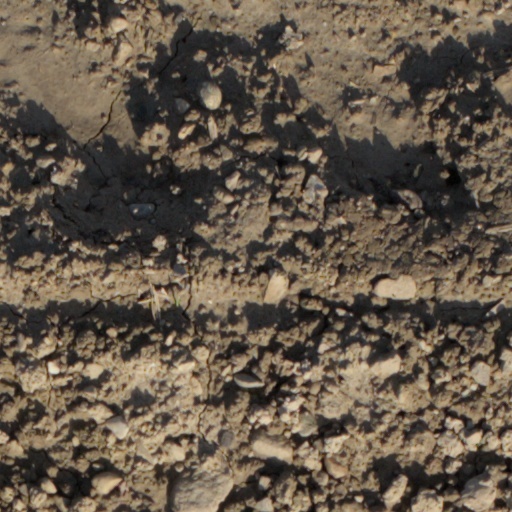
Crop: wheat